Venetian glass

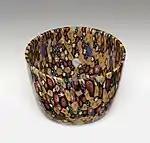
Millefiori bowl circa 1870s

"Cristallo" is a soda glass, created during the 15th century by Murano's Angelo Barovier. The oldest reference to "cristallo" is dated May 24, 1453. At the time, "cristallo" was considered Europe's clearest glass, and is one of the main reasons Murano became "the most important glass center".